Emblems of the Kalmar Union

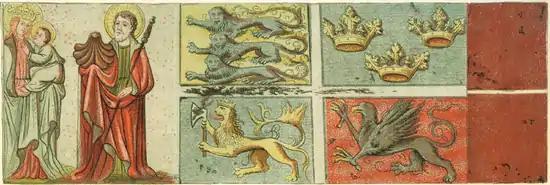
Drawing of a naval flag captured from a Danish ship in a naval battle in Öresund by the Hanseatic League in 1427, displaying the arms of Denmark, Sweden, Norway and Pomerania.

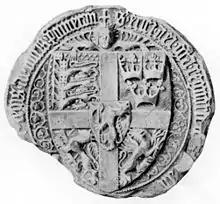
Royal seal of Eric of Pomerania (1398)

The Kalmar Union was the personal union of the kingdoms of Denmark, Norway and Sweden during the 15th century. The first king of the Kalmar Union was Eric of Pomerania. His seal combined the coats of arms of Norway (center, as an inescutcheon upon a cross over all), Denmark (in dexter chief), Sweden (the Folkung lion, in dexter base) and Pomerania (a griffin, in sinister base), and in addition the Three Crowns symbol in sinister chief; the latter heraldic design predates the Kalmar Union, and is now mostly associated with the coat of arms of Sweden, but which during the 15th century came to represent the three kingdoms of the union.